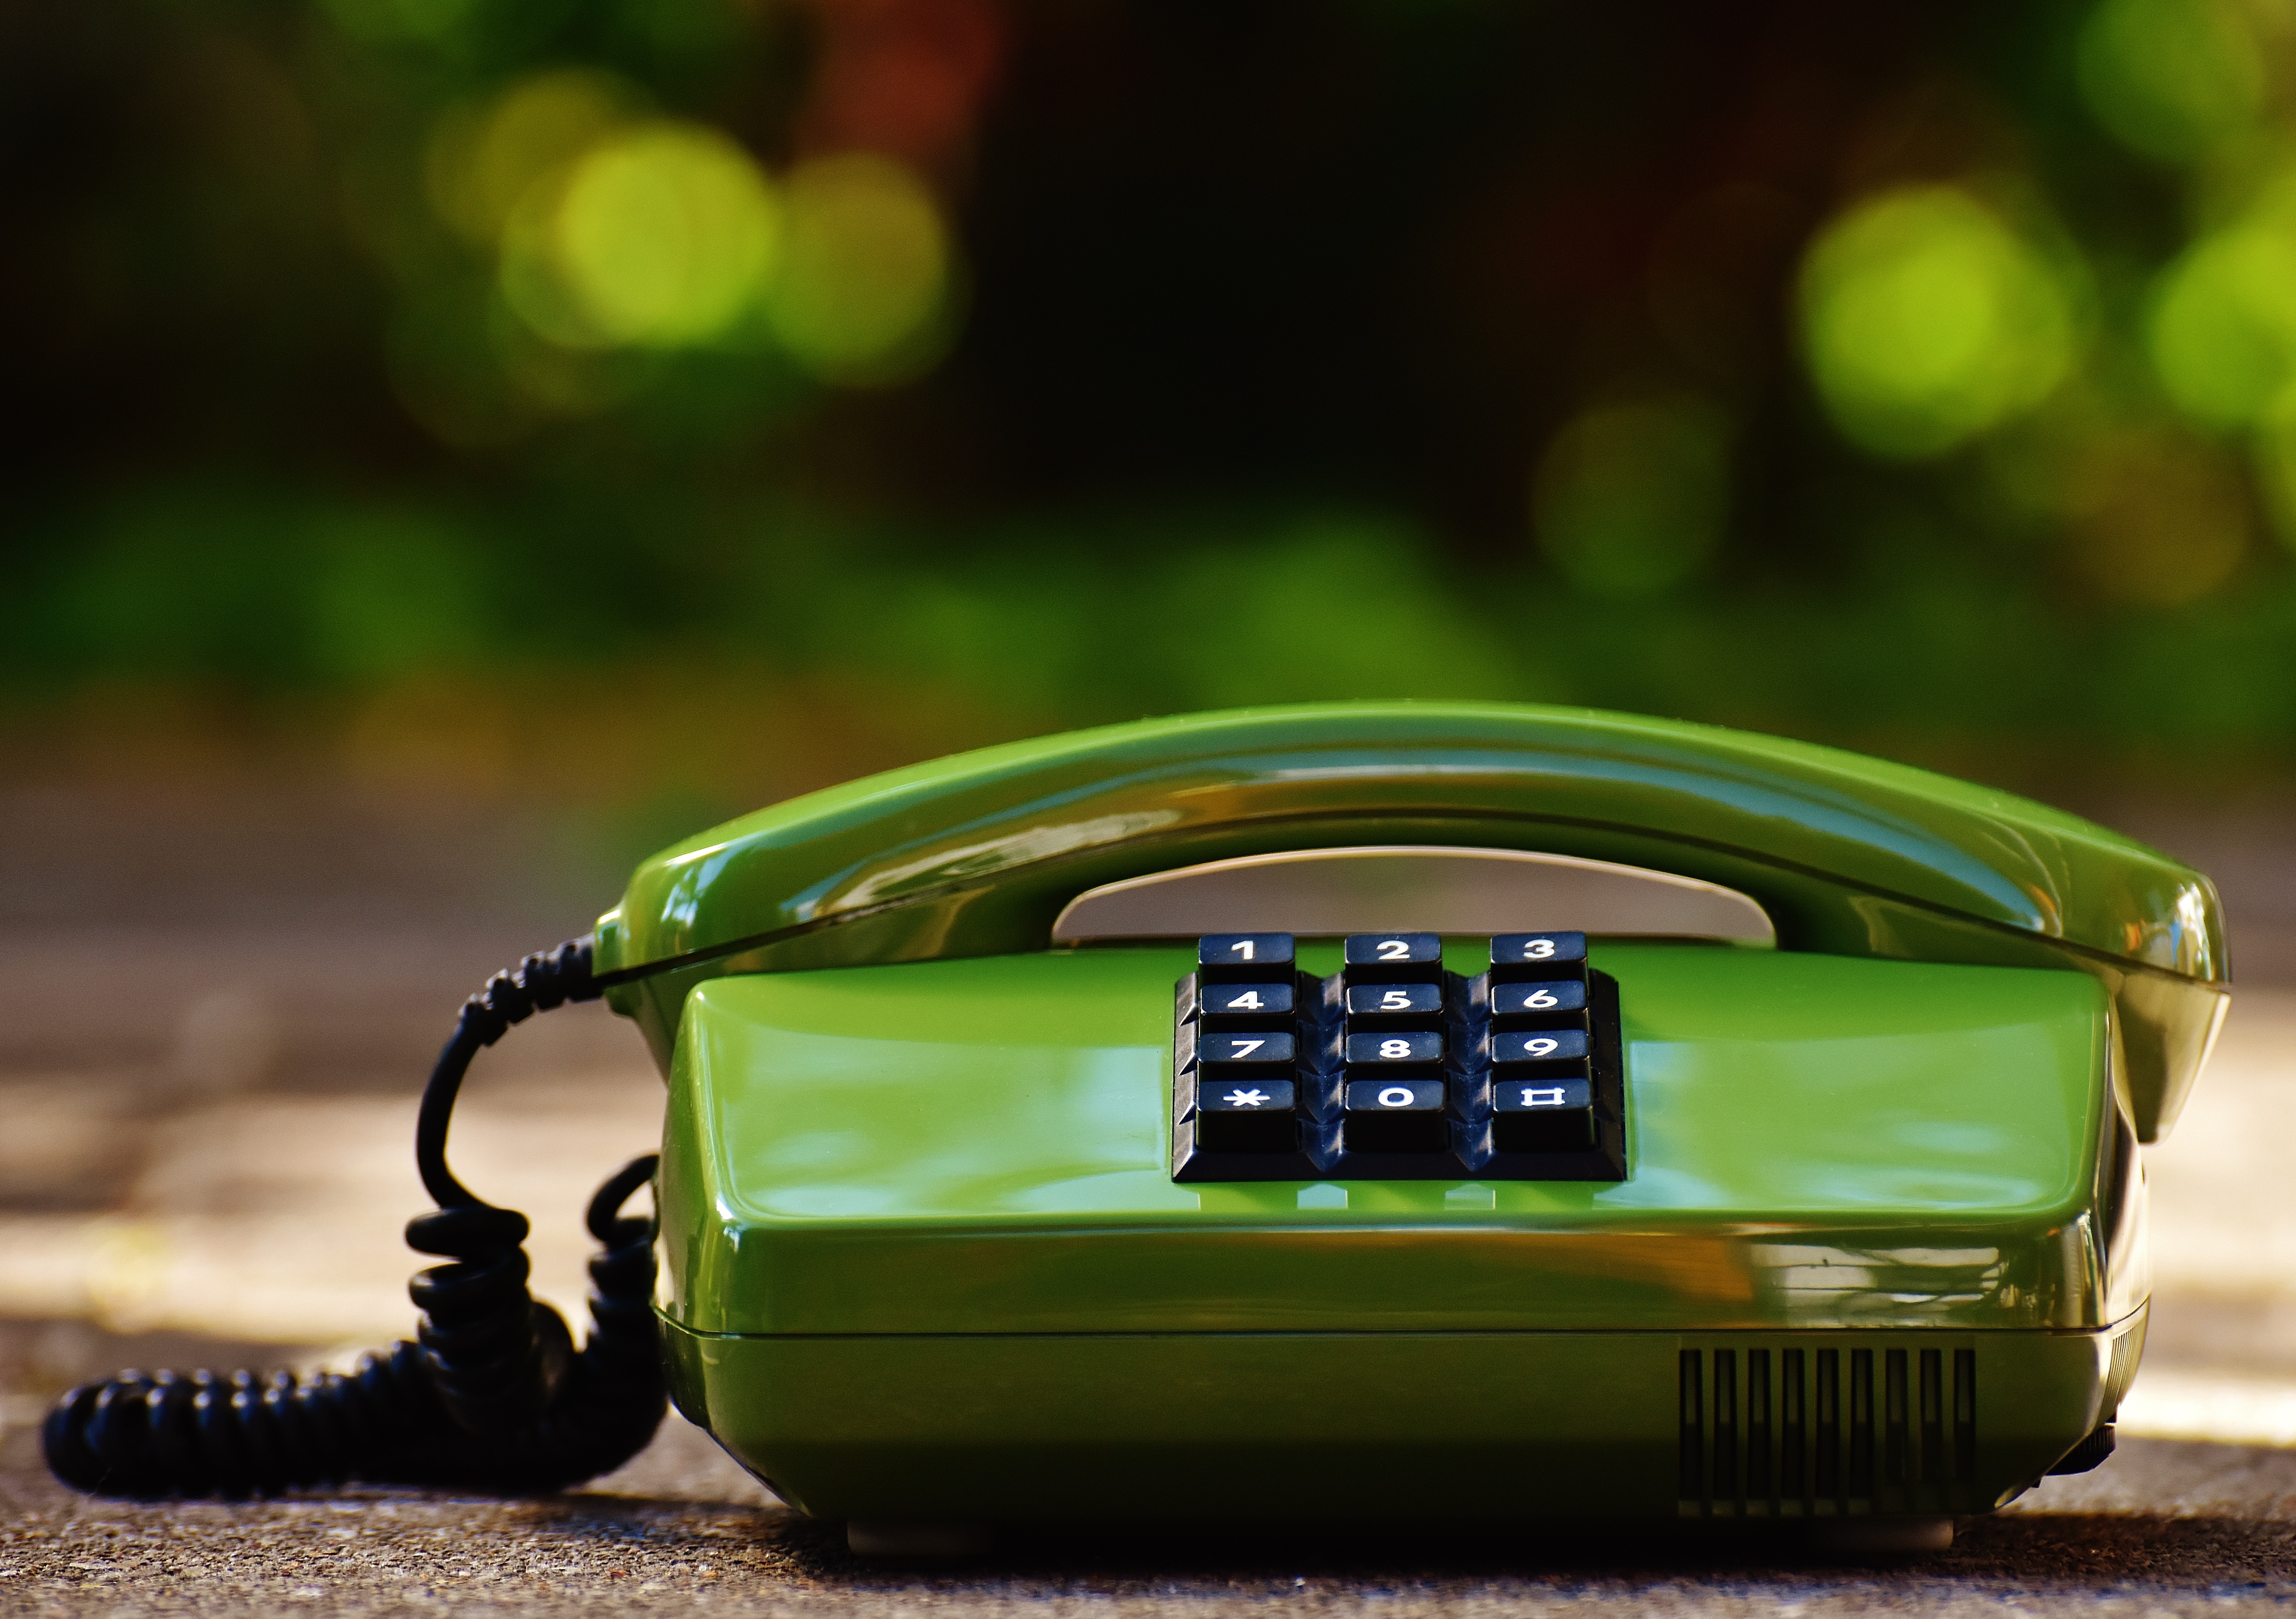
light, technology, old, green, phone, telephone, communication, sunglasses, glasses, goggles, keys, call, eyewear, used, listeners, eighties, vision care